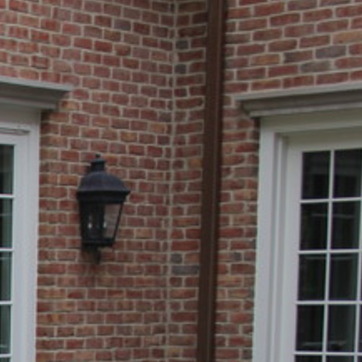
Material: brick